Woollahra Reservoir

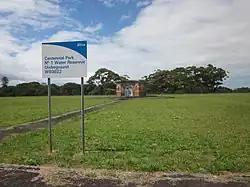
Woollahra Reservoir

The Woollahra Reservoir or WS022 is a heritage-listed underground reservoir at 5R Oxford Street, Centennial Park, New South Wales, Australia. It was designed and built by the NSW Public Works Department. The property is owned by Sydney Water. A sign attached to a building on the site states that this is known as "Centennial Park number 1 Water Reservoir Underground WS0022". The reservoir is adjacent to Centennial Park Reservoir. This reservoir is closer to York Street than Centennial Park Reservoir. The area is enclosed by a high fence and a sign on the main gate states: WARNING KEEP OUT" and that trespassers may be prosecuted.